Siege of Mantua (1796–1797)

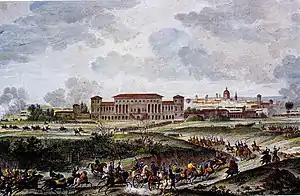
La Favorita Palace was the scene of several actions

At the beginning of September, 14,000 Austrians under Feldmarschall-Leutnant Paul Davidovich held the upper Adige valley to the north. With the rest of the army, Wurmser marched down the Brenta valley to the vicinity of Bassano. The Austrian plan was for both corps to probe cautiously forward. If an opportunity arose, they were to march to Mantua's relief. Wurmser's chief-of-staff, Feldmarschall-Leutnant Franz von Lauer believed that the French were incapable of quickly reacting to an Austrian offensive. This proved to be a serious miscalculation. Bonaparte sent General of Division Claude-Henri Belgrand de Vaubois and 10,000 men north on the west side of Lake Garda. Masséna with 13,000 and Augereau with 10,000 men advanced north up the Adige valley. General of Division Charles Edward Jennings de Kilmaine blockaded Mantua with 8,000 in General of Division Jean Sahuguet's division and a 2,000-man reserve.